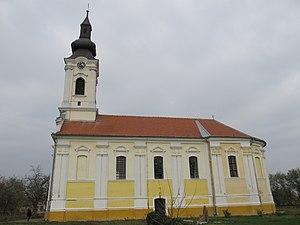
L'église Saint-Nicolas de Neuzina est une église orthodoxe serbe située à Neuzina, dans la province autonome de Voïvodine, dans la municipalité de Sečanj et dans le district du Banat central en Serbie. Elle est inscrite sur la liste des monuments culturels protégés de la République de Serbie.